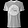
Label: T - shirt / top